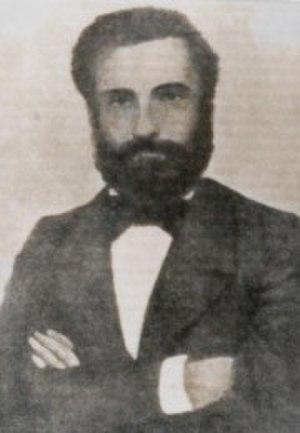
Alexandru G. Golescu est un homme politique roumain qui est Président du Conseil des ministres des Principautés unies de Moldavie et de Valachie en 1870.
Liste des Premiers ministres roumains depuis l'unification de la Moldavie et de la Valachie par Alexandru Ioan Cuza. Le chef du gouvernement portait le titre de président du Conseil des ministres jusqu'en 1947.